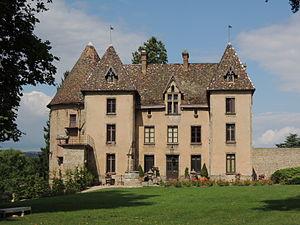
Château de Couches, Saône-et-Loire.
Le château de Couches est situé sur la commune de Couches en Saône-et-Loire, en contrebas de la ville, sur un replat qui surplombe la vallée de la Creuse. Il fait partie des anciennes forteresses du duché de Bourgogne et permettait notamment de protéger la route menant de Paris à Chalon en passant par Autun.